History of Spain

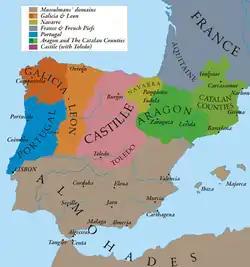

The Vikings invaded Galicia in 844, but were heavily defeated by Ramiro I at A Coruña. Many of the Vikings' casualties were caused by the Galicians' ballistas – powerful torsion-powered projectile weapons that looked rather like giant crossbows. 70 Viking ships were captured and burned. Vikings returned to Galicia in 859, during the reign of Ordoño I. Ordoño was at the moment engaged against his constant enemies the Moors; but a count of the province, Don Pedro, attacked the Vikings and defeated them, destroying 38 of their ships.